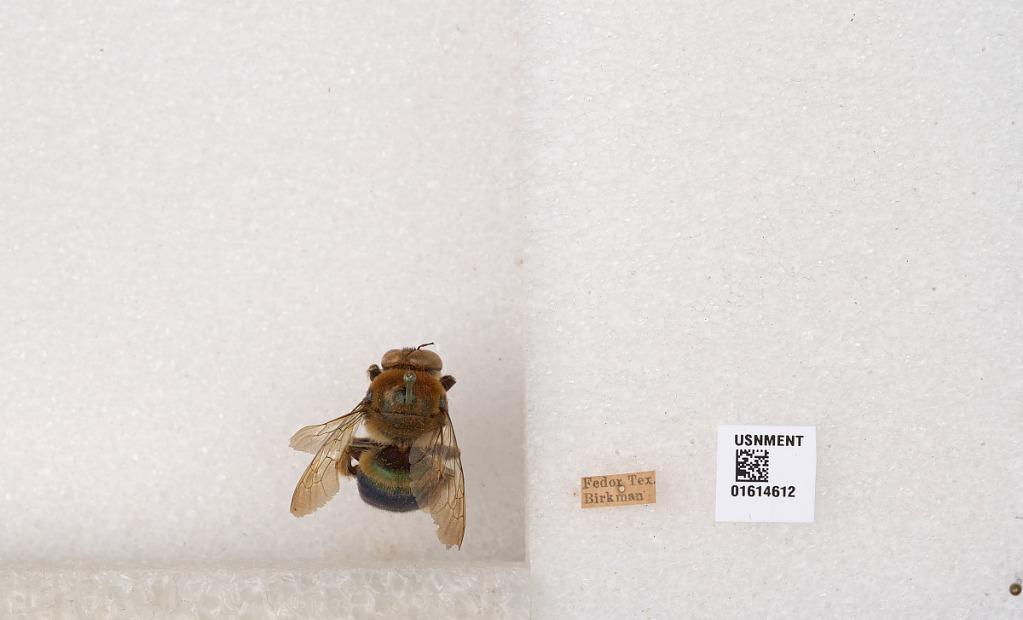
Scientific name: Xylocopa (Schonnherria) micans Lepeletier
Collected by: Birkman
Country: United States
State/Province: Texas
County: Lee
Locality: Fedor